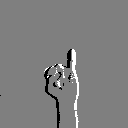
ASL letter: i